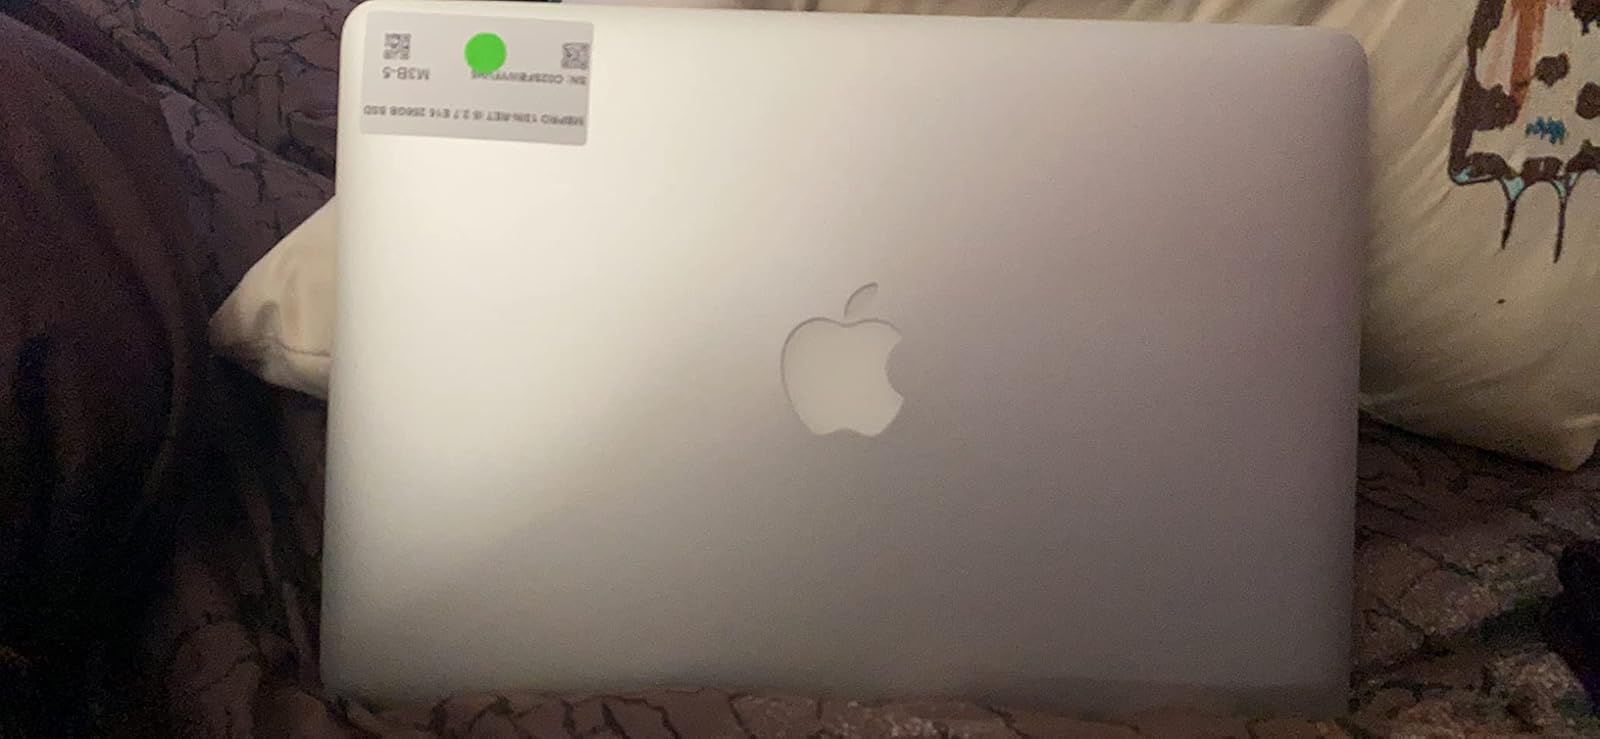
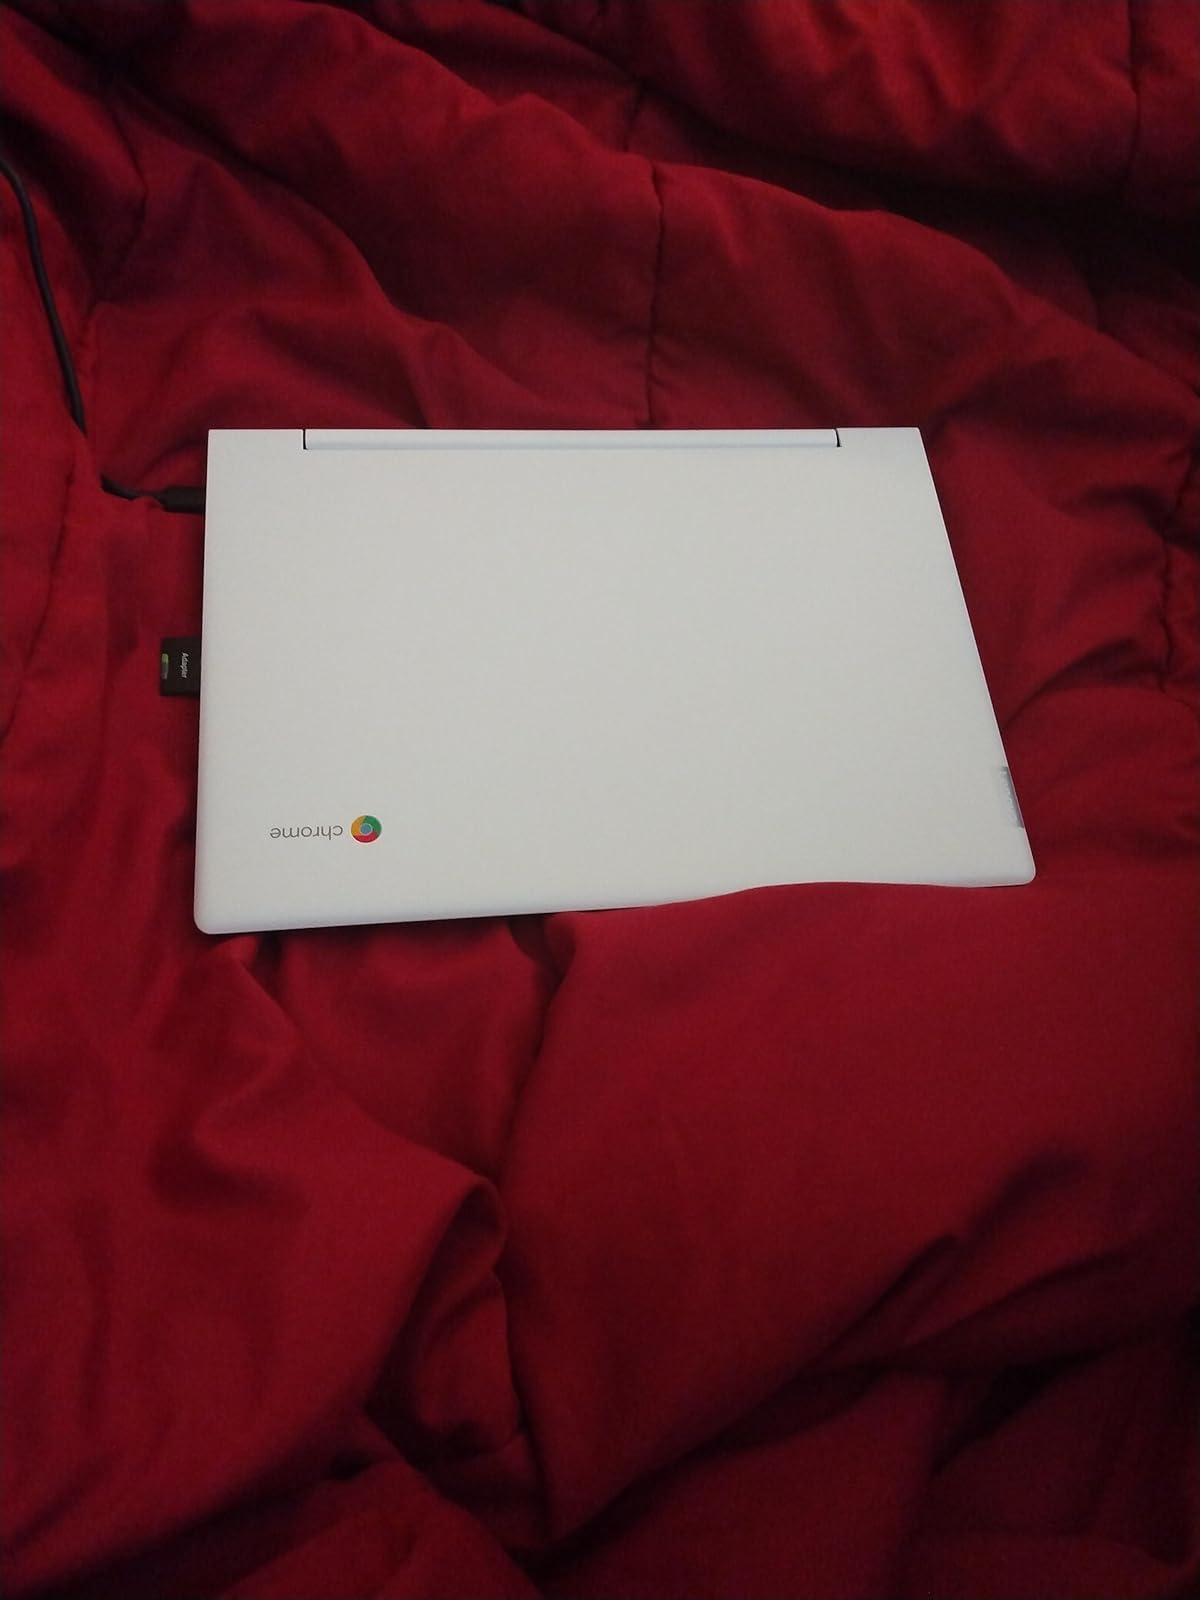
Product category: laptop
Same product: no